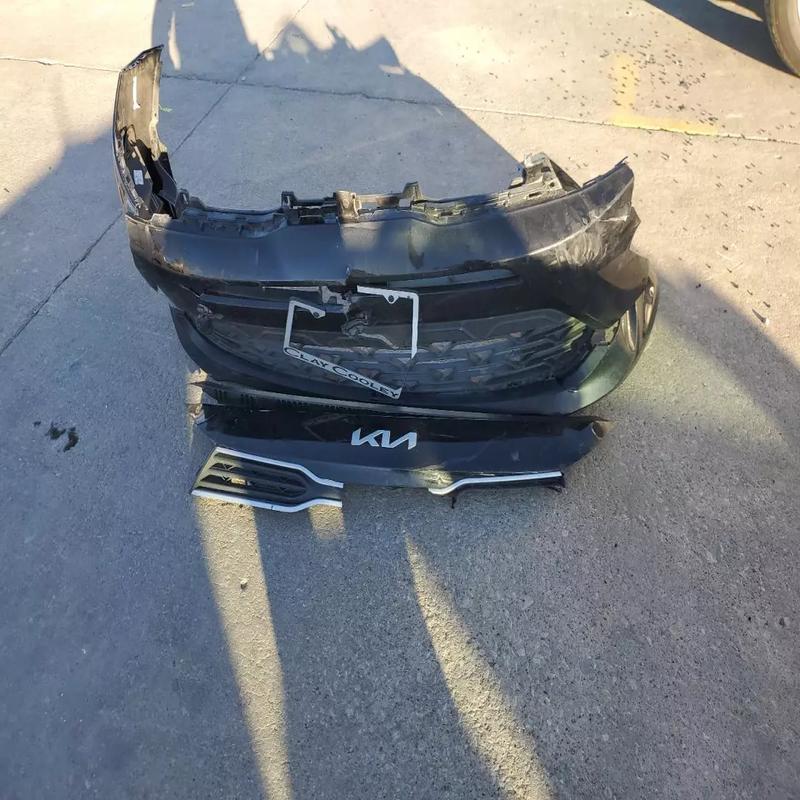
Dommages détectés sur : plaque d'immatriculation avant, pare-choc avant, feu avant droit, feu avant gauche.
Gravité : majeur